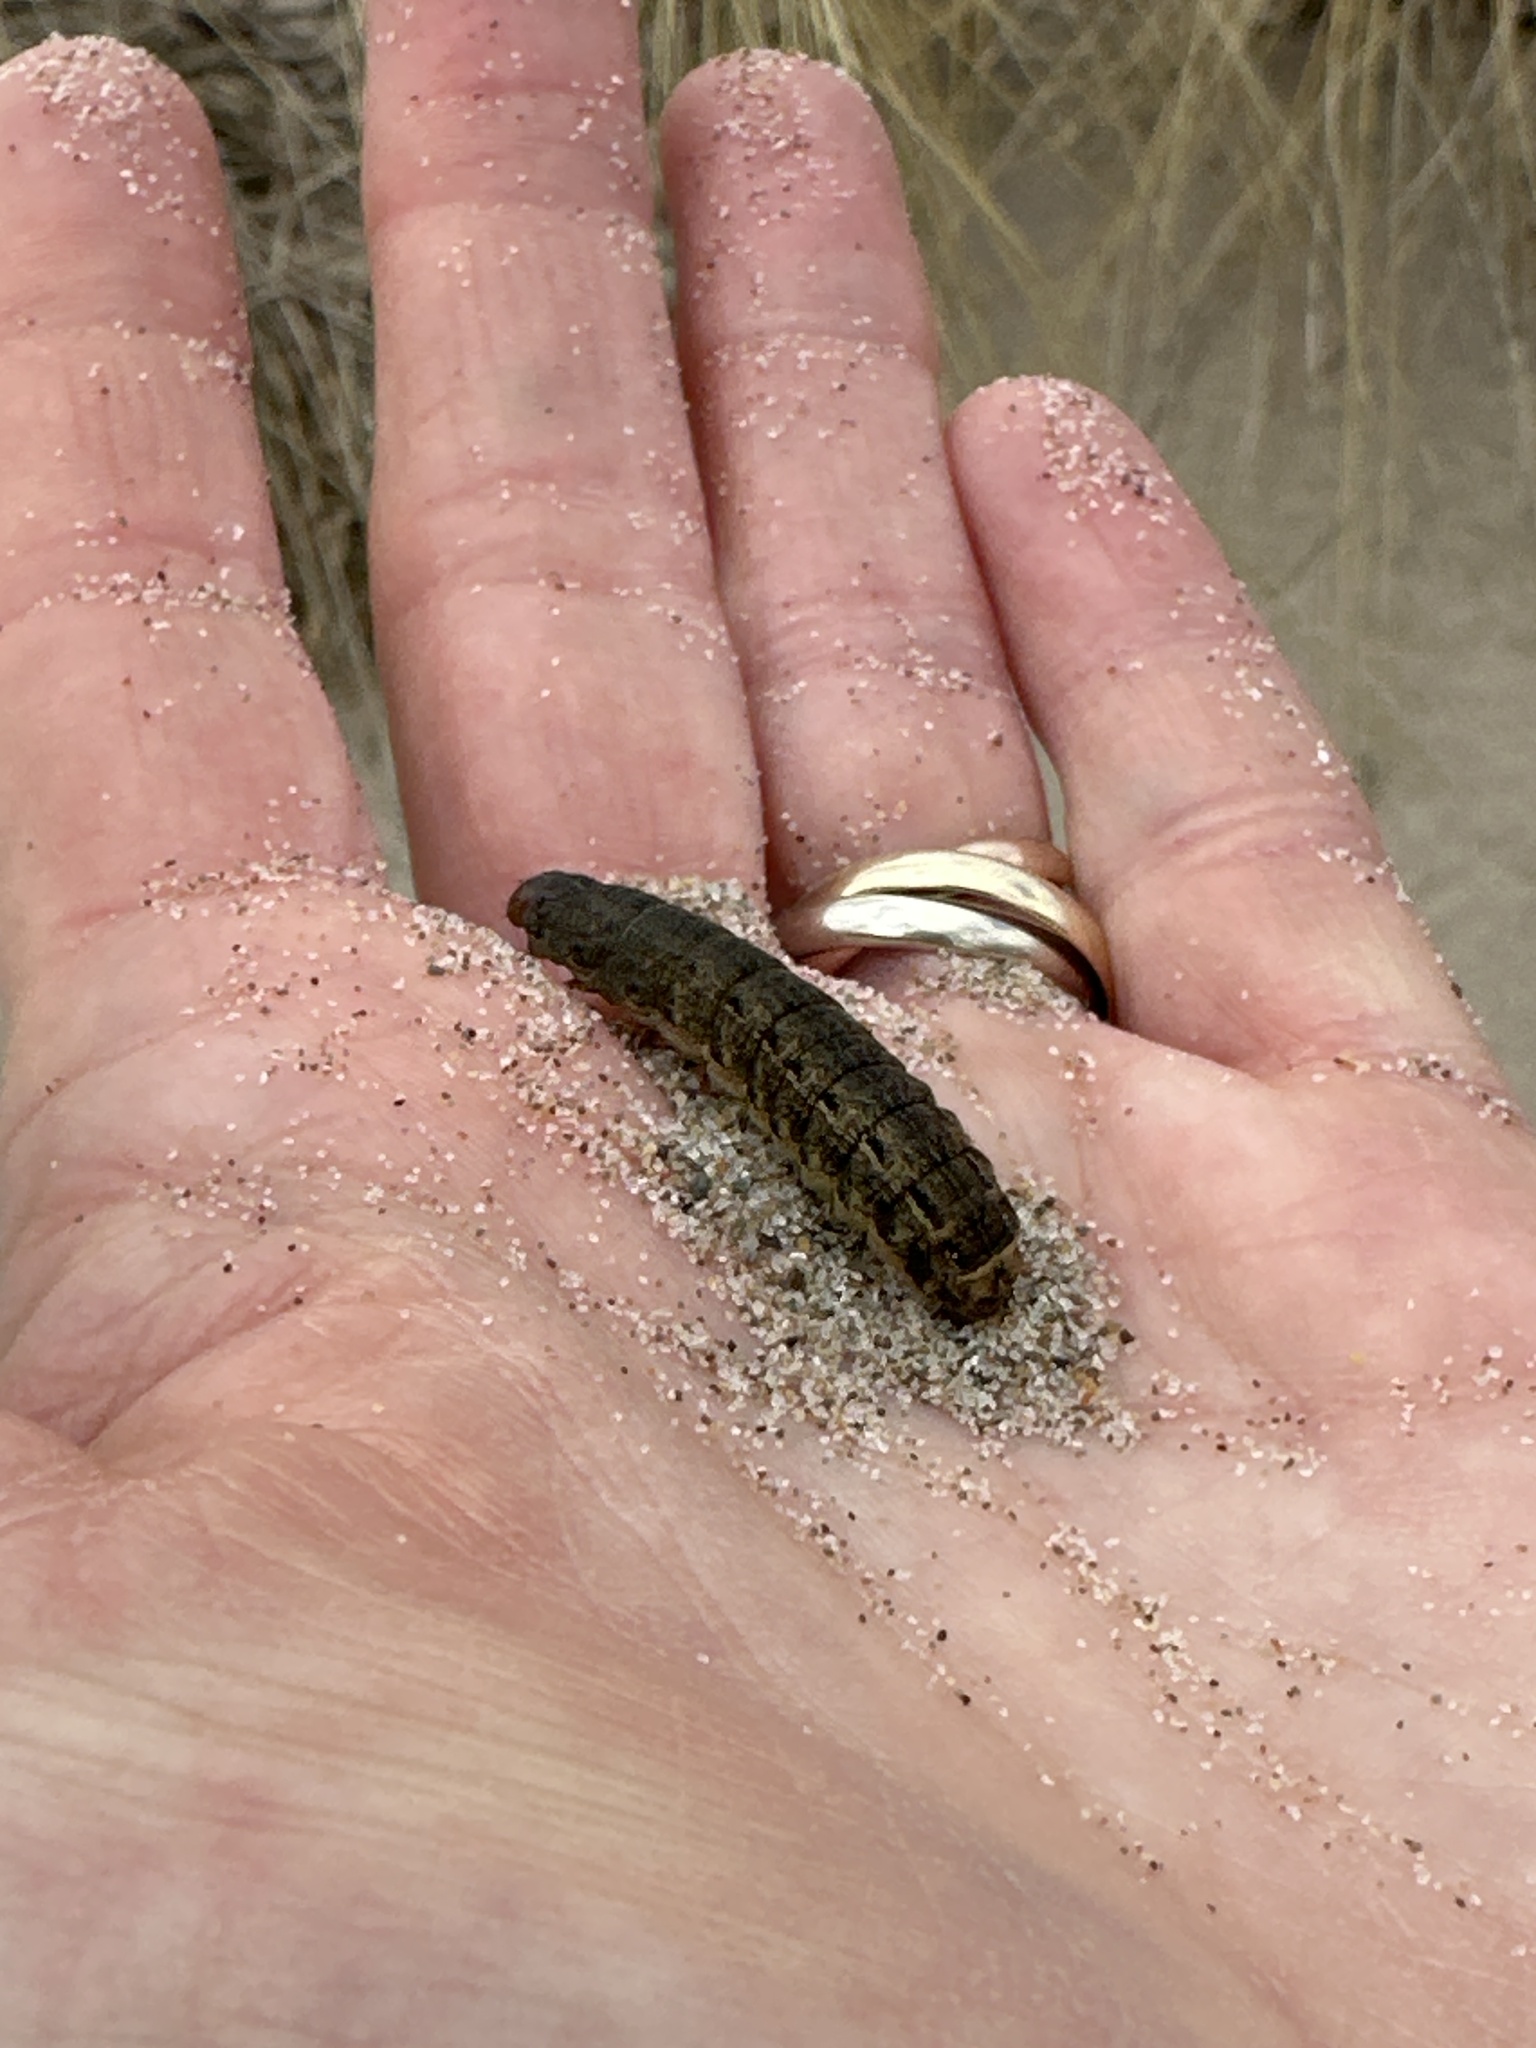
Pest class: cutworms